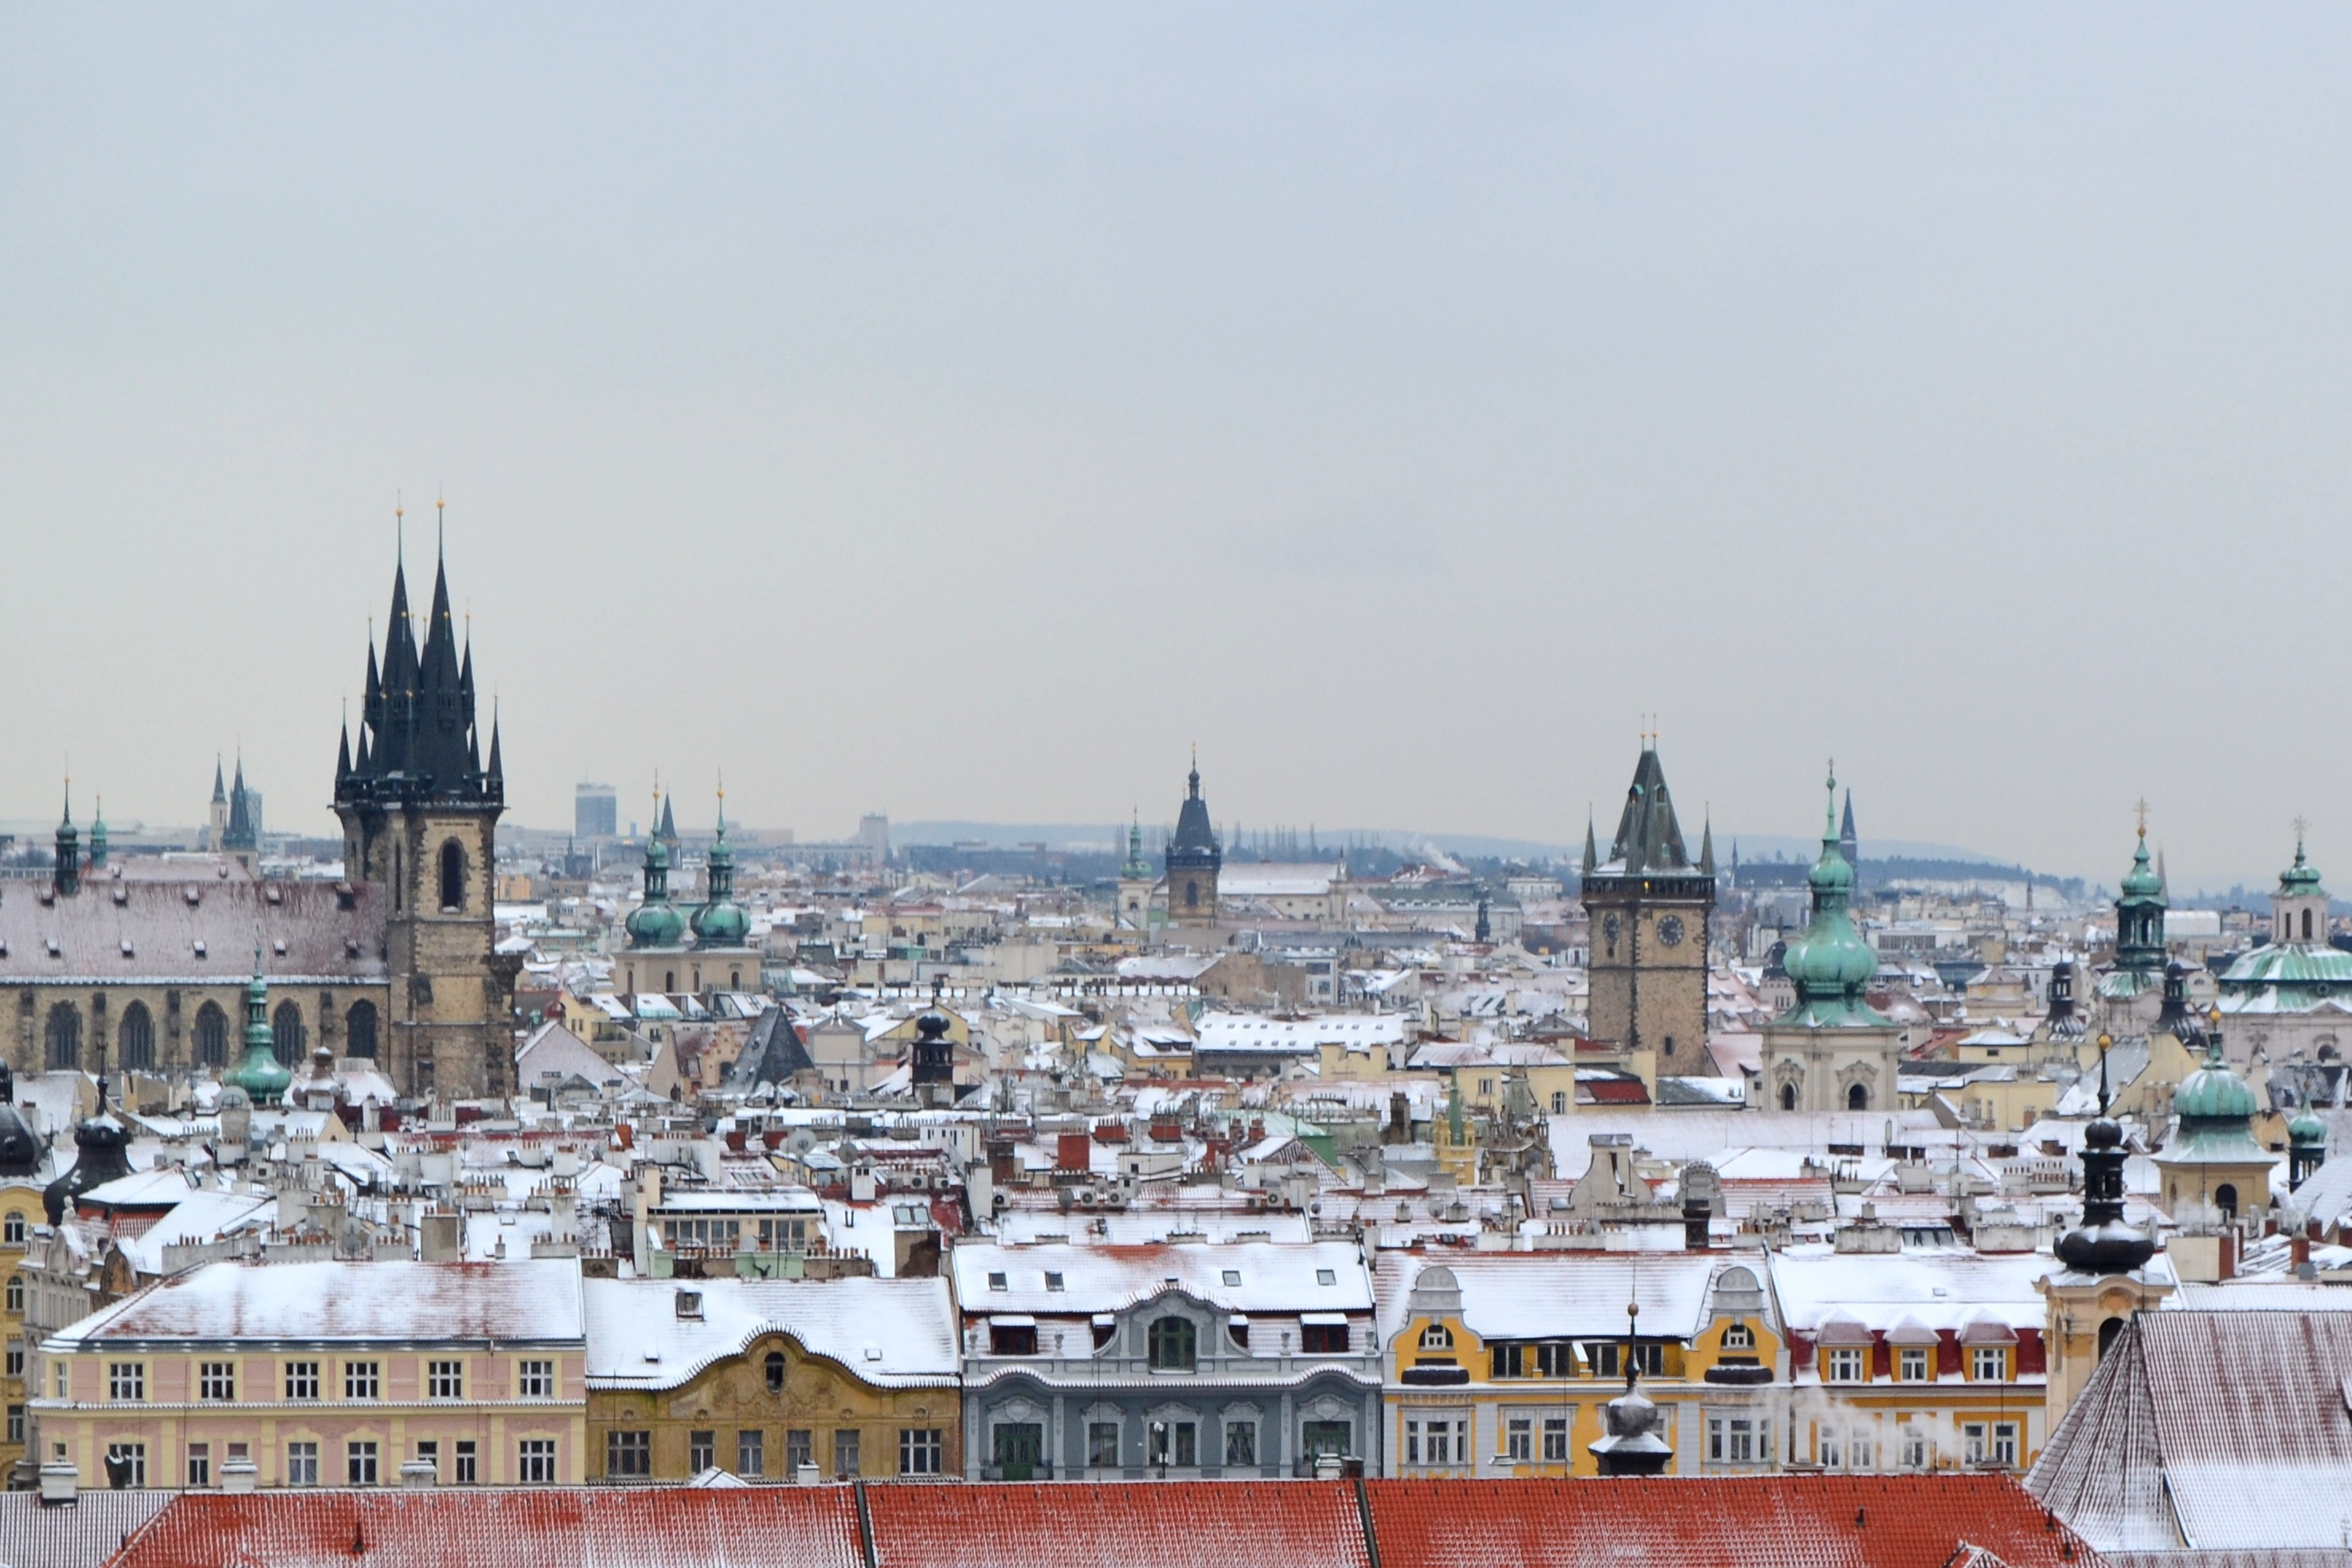
sea, winter, dock, architecture, skyline, town, view, city, monument, cityscape, panorama, vehicle, harbor, marina, prague, port, tourism, buildings, the old town, human settlement, prague czech republic